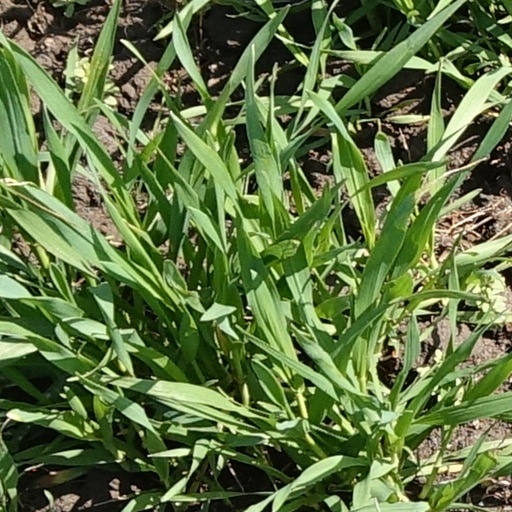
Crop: wheat